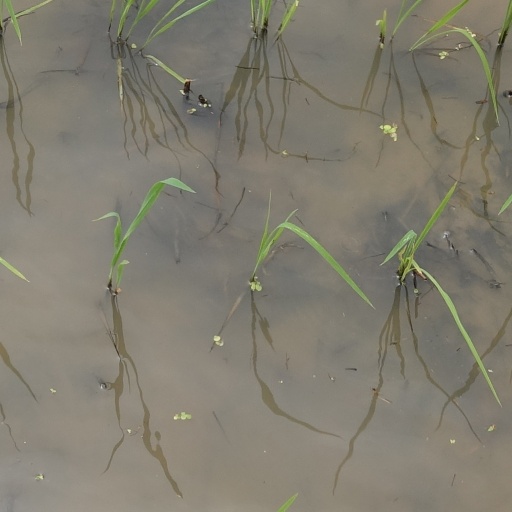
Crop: rice